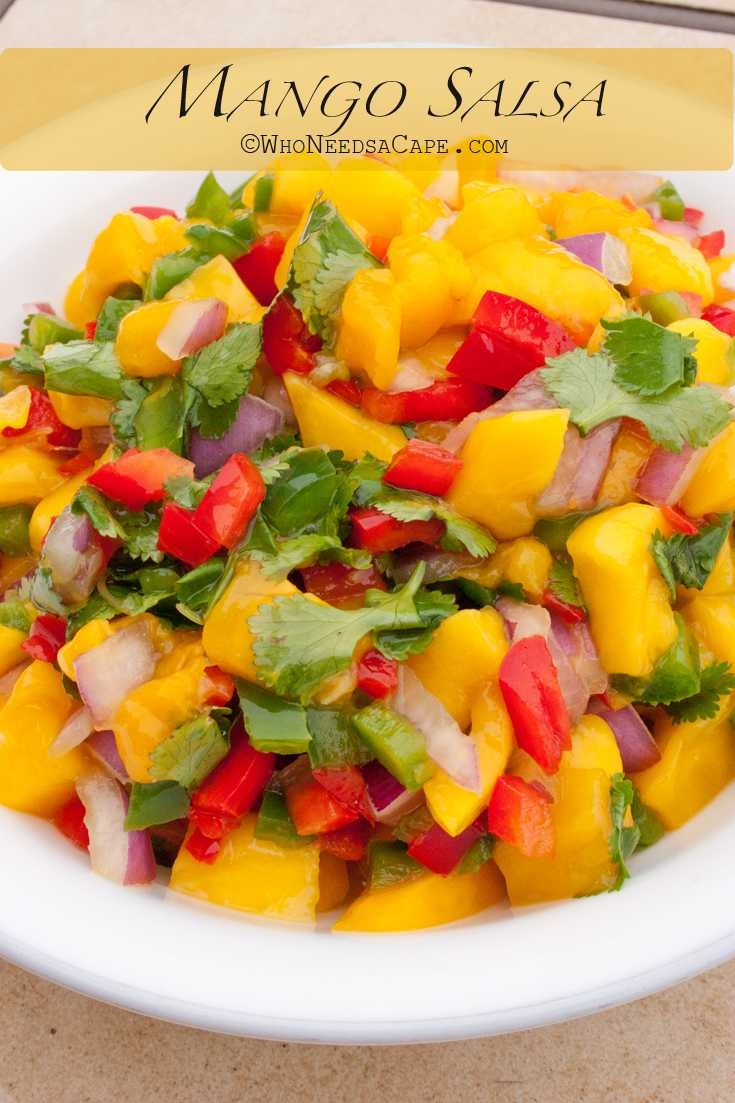
Label: Mango